Dudley

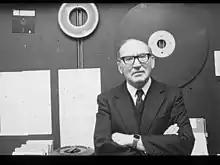
Maurice Vincent Wilkes 1980

As a commercial centre, Dudley's town centre has become increasingly run down; in 2012 nearly a third of its shop units lay vacant, the highest figure for a centre of its size in England. Retailing was particularly hard hit by the opening of the Merry Hill Shopping Centre away, between 1985 and 1990. This led to the exit of the majority of major retailers, including British Home Stores (June 1990), Marks & Spencer (August 1990), Sainsbury's (August 1989), C&A (January 1992), and Littlewoods (January 1990), all of which closed before or soon after new stores opened at Merry Hill. Although the town was already in slight decline at the time following the recession of the early 1980s, the opening of the Merry Hill Centre resulted in a 70% decline of the town's market share in retail between 1985 and 1990.